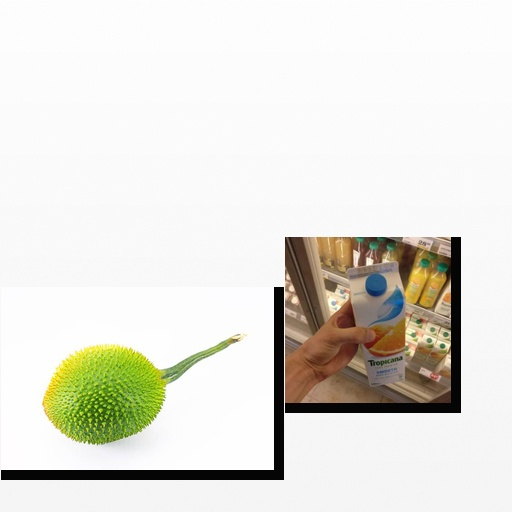
Food items: mixed_juice, spiny_gourd